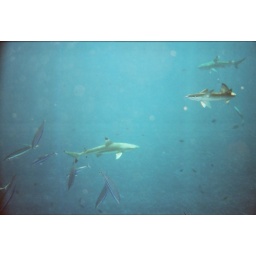
we are in the water with lots of sharks and some large fish as well.